Celia Sawyer

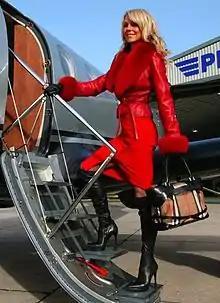
Celia Sawyer

Celia Valerie Sawyer (born 10 August 1966) is a British businesswoman, interior designer and dealer both through her own companies and on the Channel 4 programme "Four Rooms".